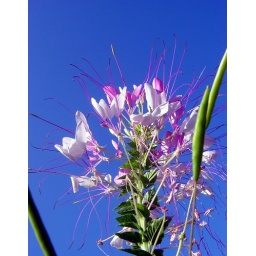
Cat's Whiskers flower against sky